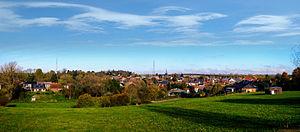
Panaorama de Viesville (2015)
Viesville est une section de la commune belge de Pont-à-Celles, située en Région wallonne dans la province de Hainaut.